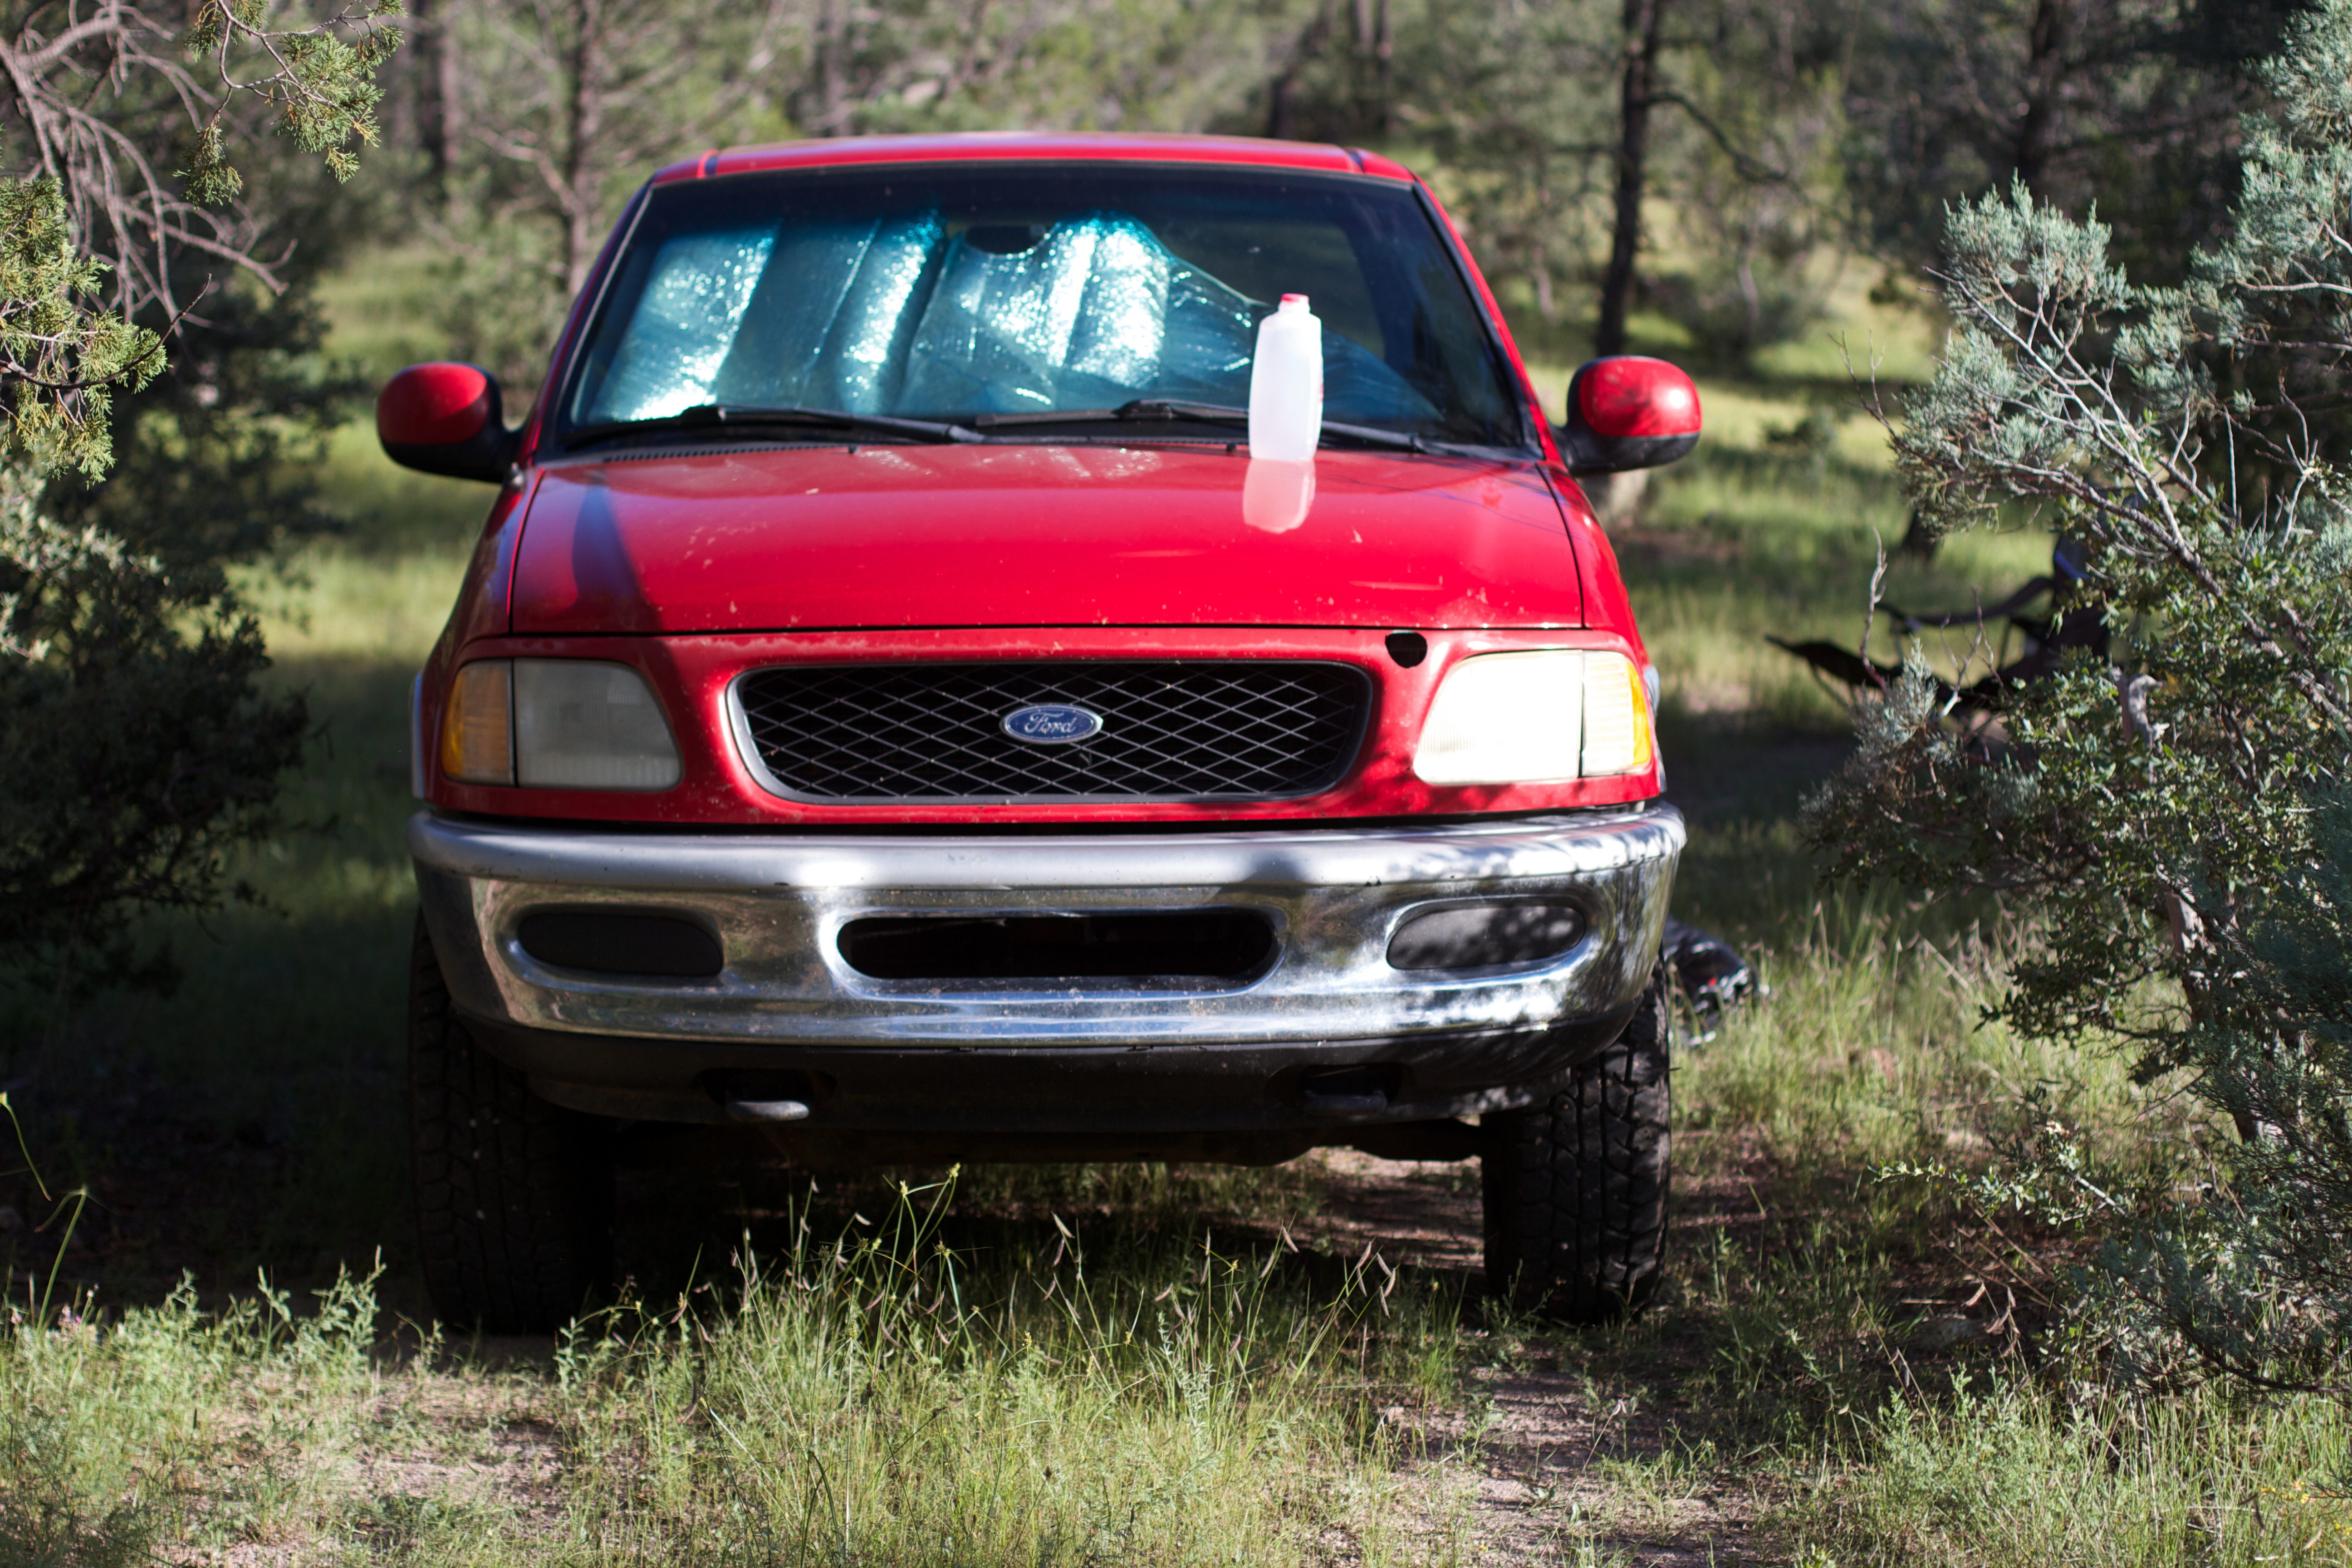
car, truck, vehicle, bumper, ford, city car, pickup truck, sport utility vehicle, land vehicle, automobile make, automotive exterior, off roading, compact sport utility vehicle, ford ranger, mini sport utility vehicle